Peter Milliken

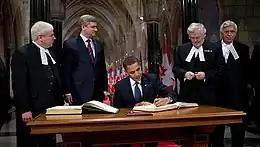
Milliken (left) along with Prime Minister Stephen Harper as US President Barack Obama signs the Parliament guest book on February 19, 2009

Milliken was elected Speaker of the House in late January 2001, after five ballots of a secret vote of all MPs held at the first sitting of parliament following the 2000 federal election. He was widely praised by government and opposition MPs for his rulings, which were considered very fair. He also brought new life to the chair in delivering his rulings and remarks with witty humour. Elected for his fifth term in 2004, he was the unanimous choice of MPs to be re-elected Speaker for the next parliament.